Stella Ndabeni-Abrahams

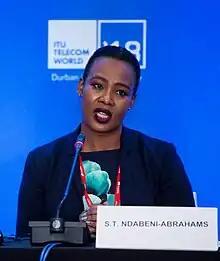
Ndabeni-Abrahams in 2018

Stella Tembisa Ndabeni-Abrahams (born 30 June 1978) is a South African politician who is currently serving as the Minister of Small Business Development since 5 August 2021. She previously served as Minister of Communications and Digital Technologies from November 2018 to August 2021. She is a member of the National Executive Committee (NEC) and a National Working Committee (NWC) of the African National Congress (ANC).